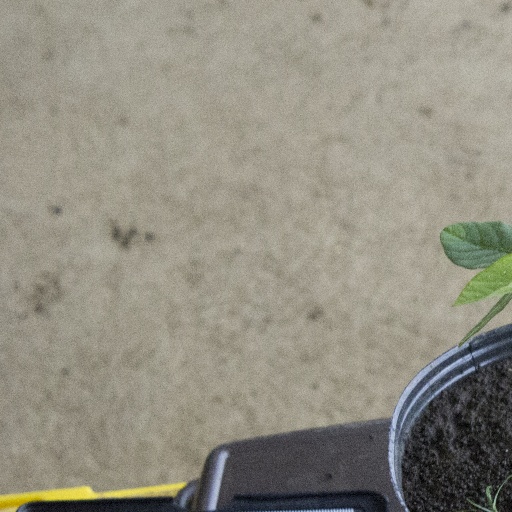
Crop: soybean